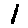
Label: 1